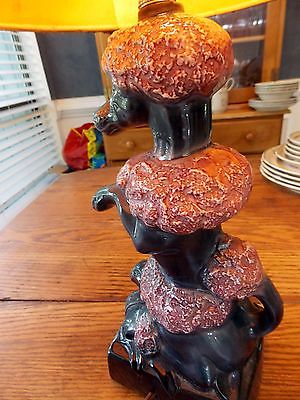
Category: lamp